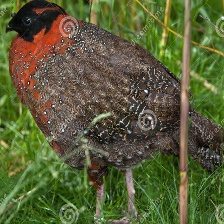
Species: SATYR TRAGOPAN
Scientific name: TRAGOPAN SATYRA